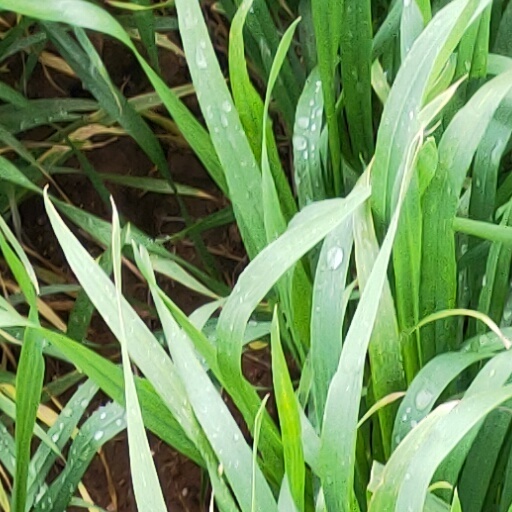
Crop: wheat